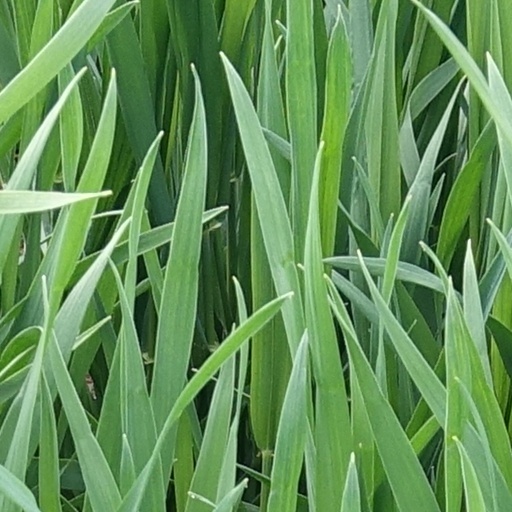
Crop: wheat